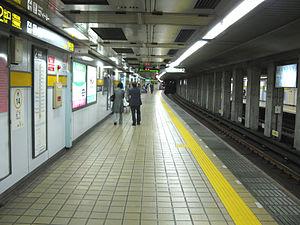
Ikeshita est une station du métro de Nagoya sur la ligne Higashiyama dans l'arrondissement de Chikusa à Nagoya.